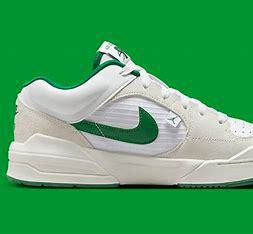
Brand: Jordan
Model: Stadium 90